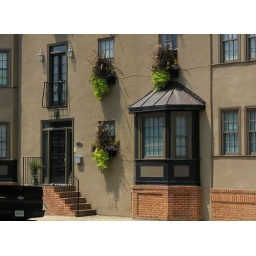
The flower boxes all grown in this summer